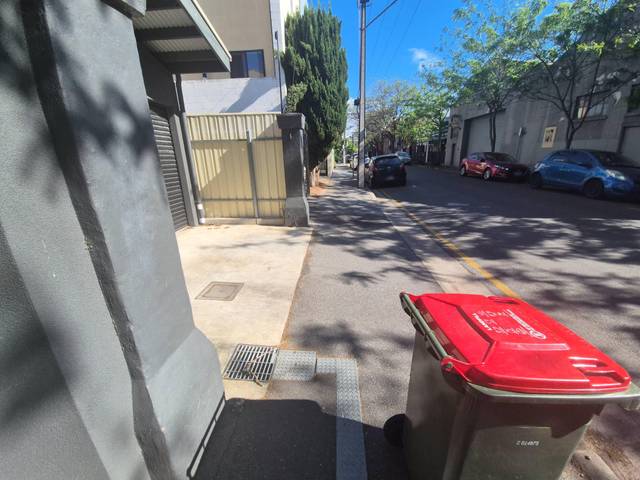
Region: Australia
Coordinates: -34.925, 138.59